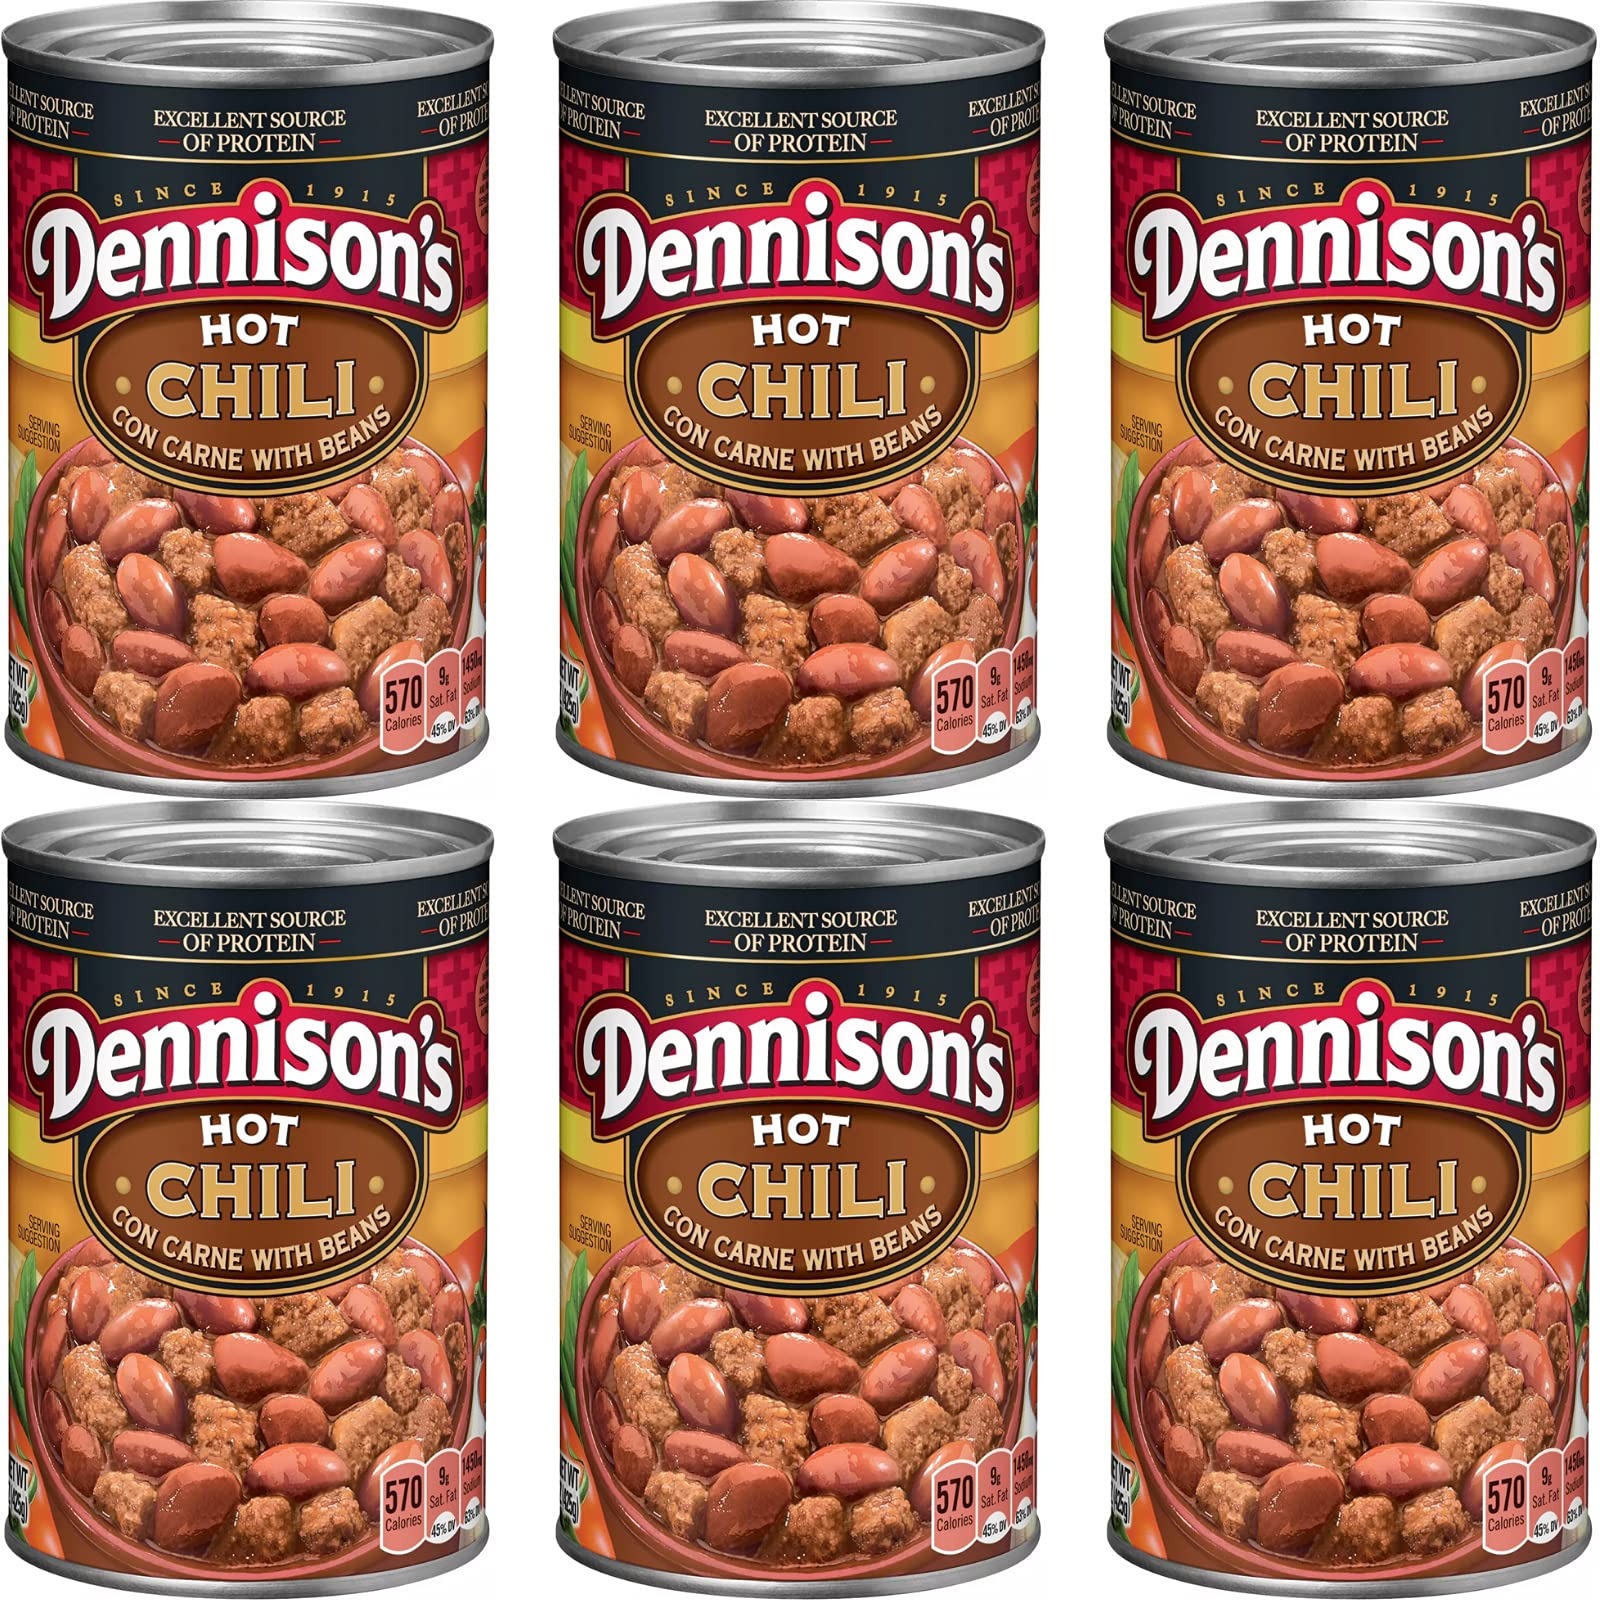
Item Name: Dennison's, Hot Chili Con Carne with Beans, 15oz Can (Pack of 6)
Bullet Point 1: Dennison's
Bullet Point 2: Hot Chili
Bullet Point 3: con Carne (with Meat)
Bullet Point 4: 15oz Can
Bullet Point 5: Pack of 6
Product Description: Dennison's, Hot Chili Con Carne with Beans, 15oz Can (Pack of 6)
Value: 90.0
Unit: Ounce

Price: 4.9